Magdalene College, Cambridge

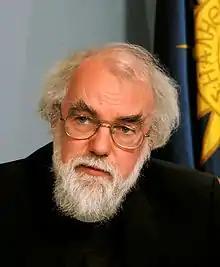
Rowan Williams, former Master of the college

Both the old and new Master's Lodges are located just to the north of First Court. The old Master's Lodge, connected to the building in which the porters' lodge is situated, was built in the 16th century and vacated in 1835. The Master's Lodge then moved to a new location about 50m north of the previous location. This new lodge was rebuilt in 1967 to give the Master a less grandiose, but more comfortable residence. The building which was the first Master's Lodge is now known as Old Lodge and is predominantly used for student accommodation. A number of senior fellows and students have rooms in the buildings surrounding First Court, including the Bursar, the Senior Tutor, and the Chaplain, as well as the President of the Middle Combination Room, the President of the Junior Combination Room, and the Captain of Boats.